Postcodes in Australia

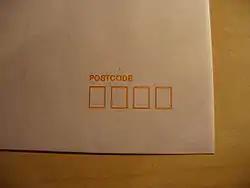
Australian postcodes have four digits; many envelopes for posting within Australia have four square boxes, one for each digit of the postcode.

Postcodes in Australia are used to more efficiently sort and route mail in the Australian postal system. Postcodes in Australia have four digits and are placed at the end of the Australian address, before the country. Postcodes were introduced in Australia in 1967 by the Postmaster-General's Department and are now managed by Australia Post, Australia's national postal service. Postcodes are published in booklets available from post offices or online from the Australia.